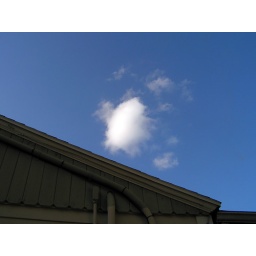
cotton ball in the sky